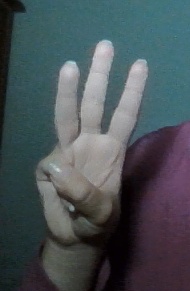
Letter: thaa